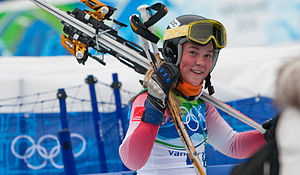
Yina Moe-Lange
Yina Moe-Lange er en dansk alpinist.